United States occupation of Nicaragua

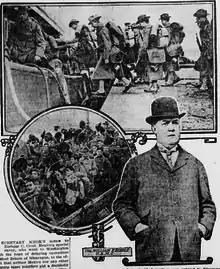
U.S. Marines leaving New York City in 1909 for deployment in Nicaragua. Then-Colonel William P. Biddle, in charge of the detachment, is in civilian clothes at right.

In 1909 Nicaraguan President José Santos Zelaya of the Liberal Party faced opposition from the Conservative Party, led by governor Juan José Estrada of Bluefields who received support from the U.S. government as a result of American entrepreneurs providing financial assistance to Estrada's rebellion in the hopes of gaining economic concessions after the rebellion's victory. The United States had limited military presence in Nicaragua, having only one patrolling U.S. Navy ship off the coast of Bluefields, allegedly to protect the lives and interests of American citizens who lived there. The Conservative Party sought to overthrow Zelaya which led to Estrada's rebellion in December 1909. Two Americans, Leonard Groce and Lee Roy Cannon, were captured and indicted for allegedly joining the rebellion and the laying of mines. Zelaya ordered the execution of the two Americans, which severed U.S. relations.